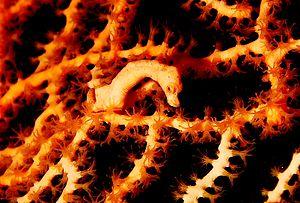
Hippocampus denise, communément nommé hippocampe pygmée grêle, hippocampe pygmée jaune ou hippocampe pygmée de Denise, est une espèce de syngnathes de la sous-famille des hippocampes natif du centre du Bassin Indo-Pacifique.